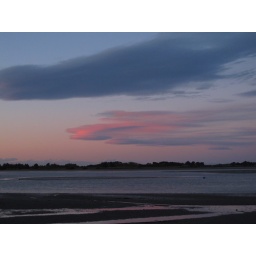
I liked this cloud formation. Three planes flying low over ChCh.